Carl Wallau

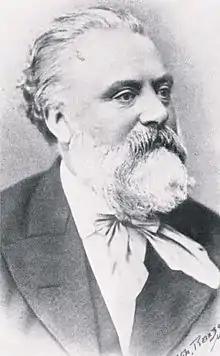
Carl Wallau, contemporary picture

Friedrich Carl Wallau (August 8, 1823 – July 7, 1877 in Mainz). Being a printer, Carl Wallau in 1844 founded his printing plant, the "Graphische Kunstanstalt" in Mainz. On June 7, 1872, Wallau was elected mayor of the city of Mainz. In honor of his achievements for the Mainz city expansion, on March 1, 1877, he was appointed lord mayor of Mainz, a position he held until his death in 1877.